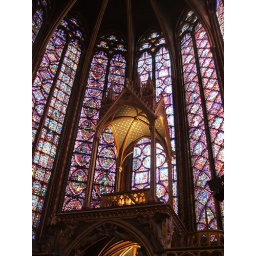
St. Chapelle -- like standing in a jeweled box